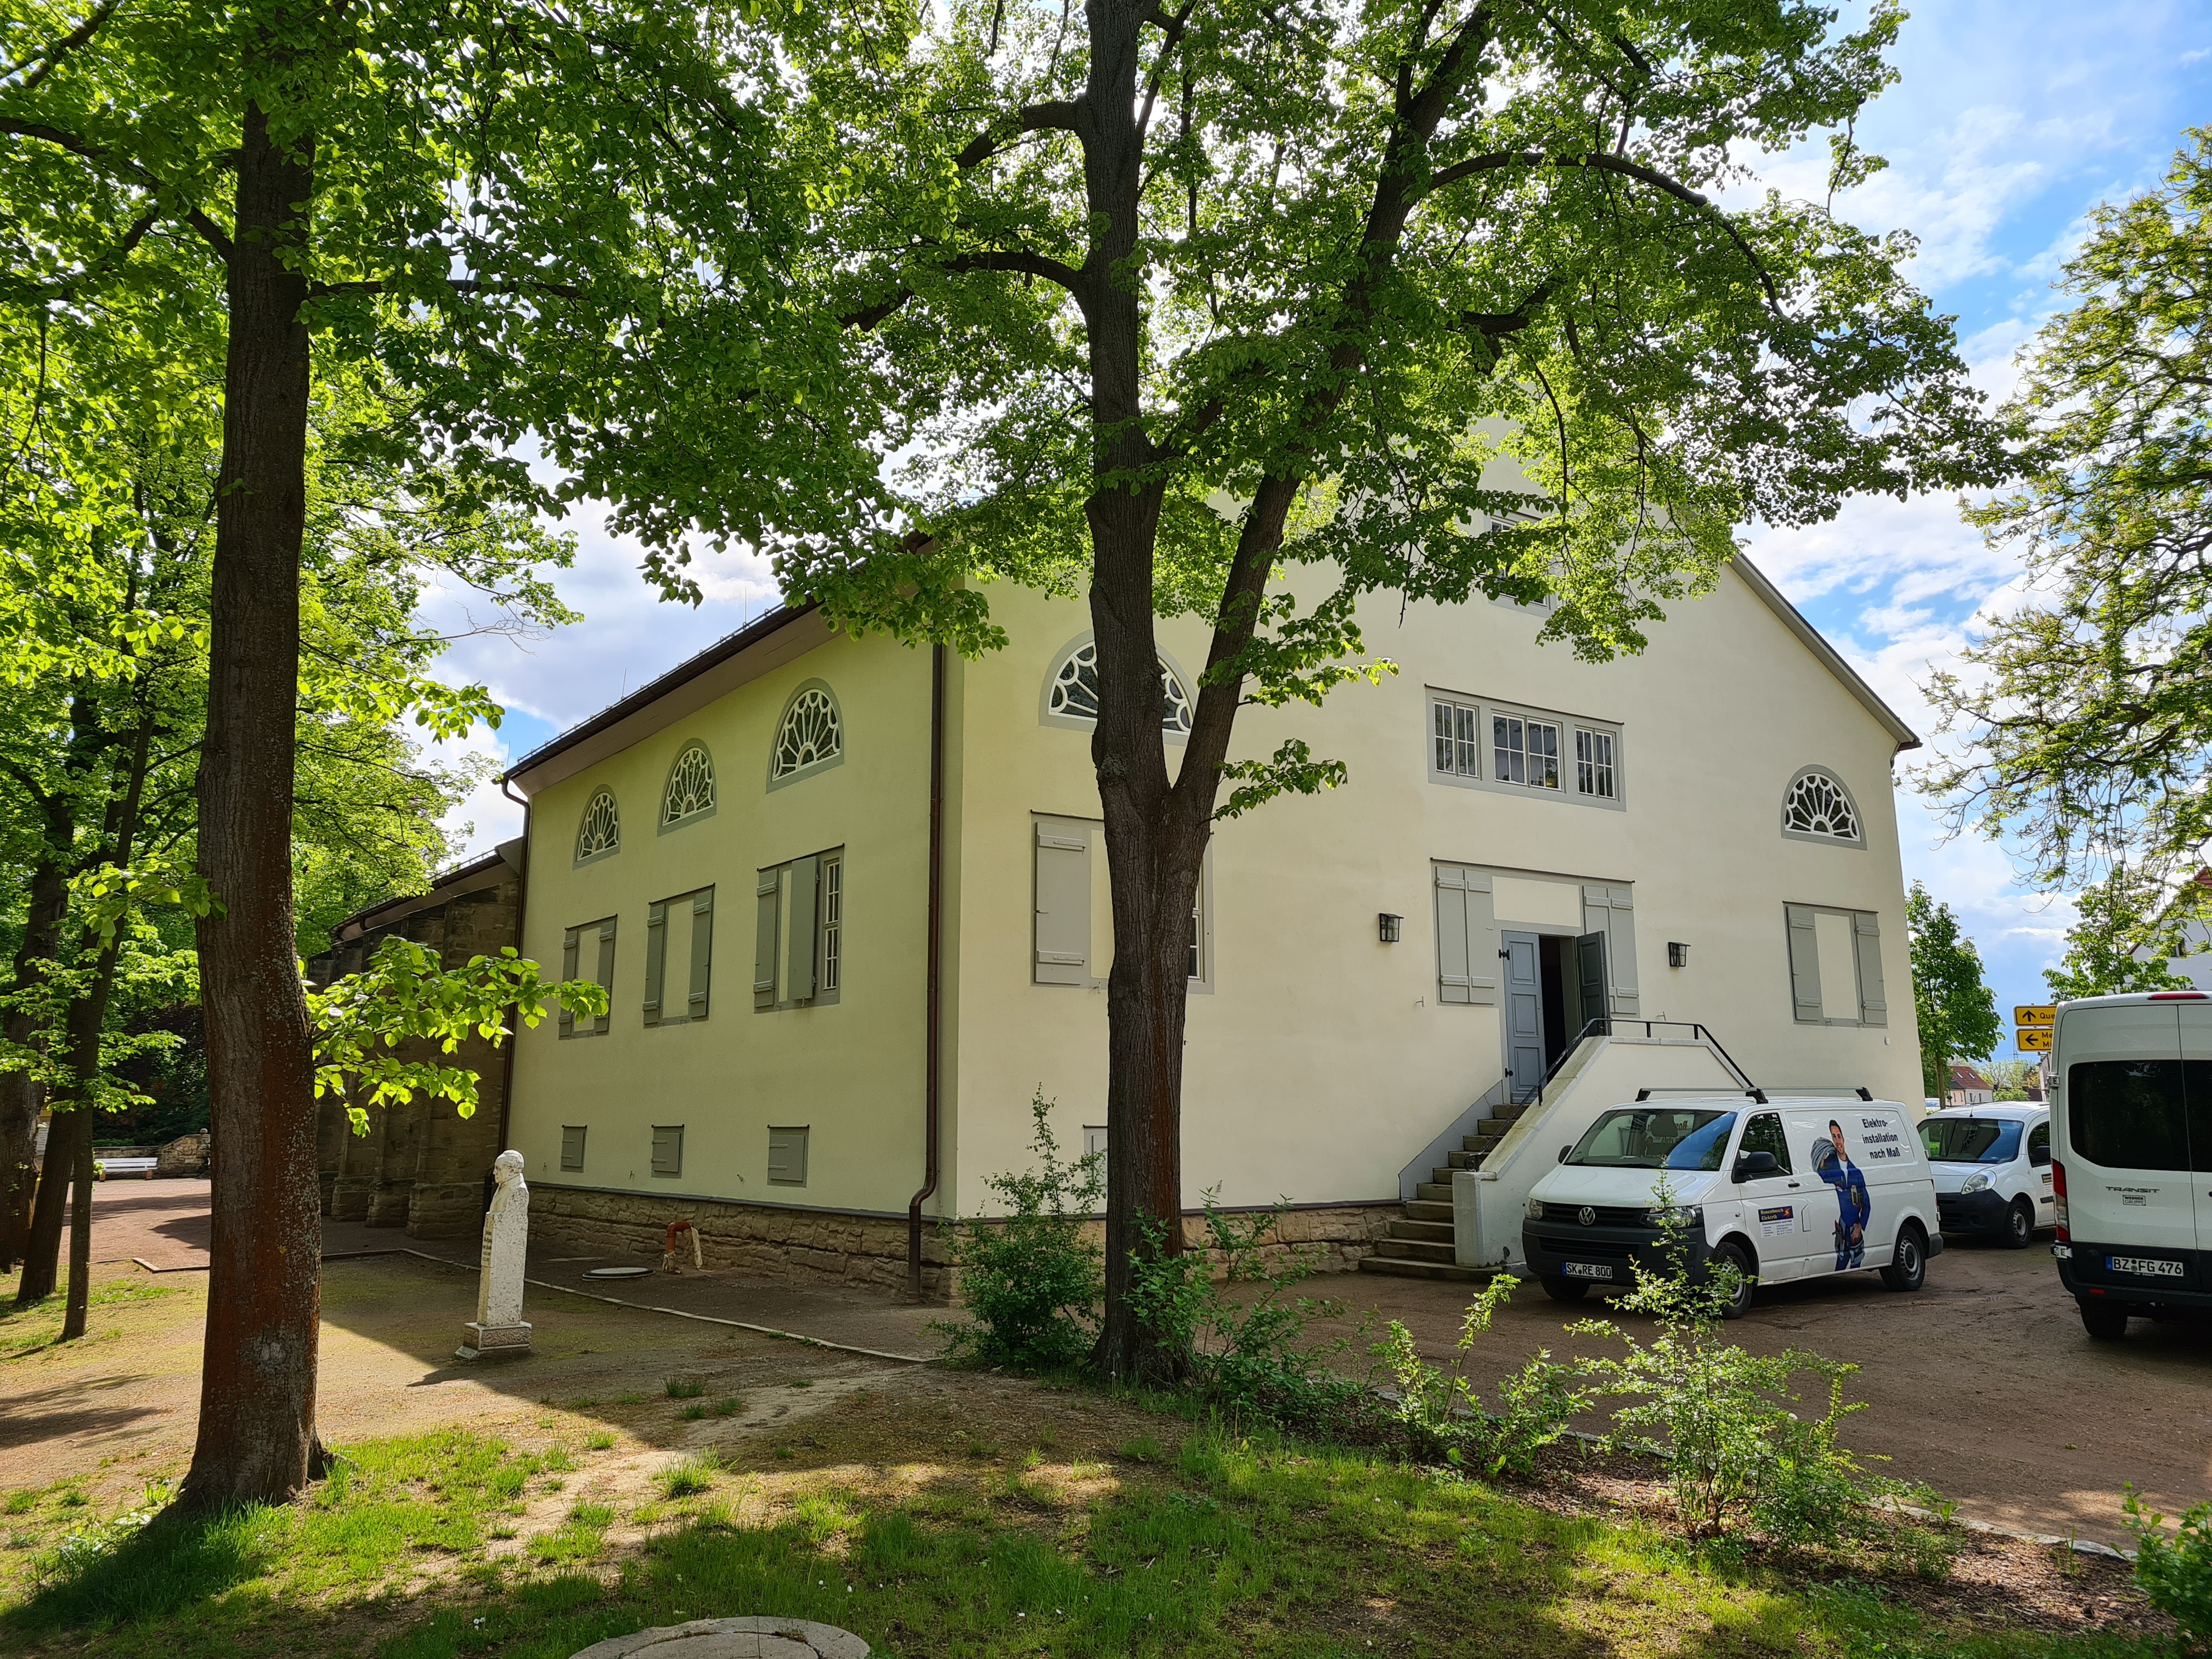
natural, plant, building, wheel, tire, property, car, vehicle, window, sky, tree, house, land lot, motor vehicle, grass, van, neighbourhood, cloud, cottage, residential area, real estate, landscape, rural area, roof, light commercial vehicle, facade, siding, shrub, road, door, suburb, shade, apartment, truck, home, automotive exterior, plantation, farmhouse, manor house, compact van, soil, family car, yard, driveway, leisure, landscaping, village, commercial vehicle, garden, estate, transport, mansion, room